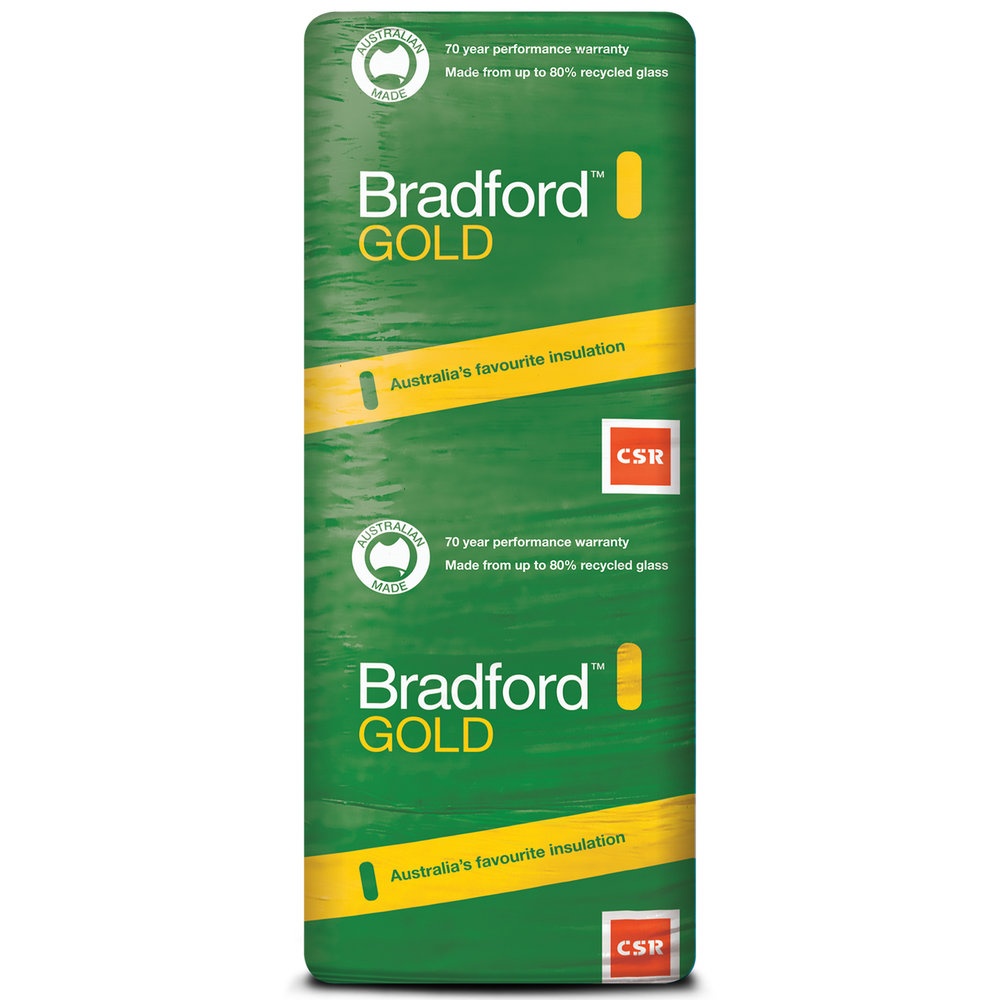
Bradford Hi-Performance Gold Wall Batts - R2.5
Bradford Gold™ insulation for walls can reduce energy used for heating and cooling by up to 20% leading to a decrease in your energy consumption and in your energy bills. Bradford Gold batts for walls are available in R-values from R1.5 - R2.5 and are water repellent and stiffened to stand upright in wall cavities. INSULATION COVERAGE Coverage 420 Batts = 4.4m2 - Available Coverage 570 Batts = 6.0m2 - Available Coverage 450 Batts = 4.9m2 - Available Coverage 600 Batts = 6.5m2 - Available *Limited Stock* Please contact us before placing an order.
Brand: The Insulation Depot
Category: Hardware > Building Materials > Insulation > Batt Insulation